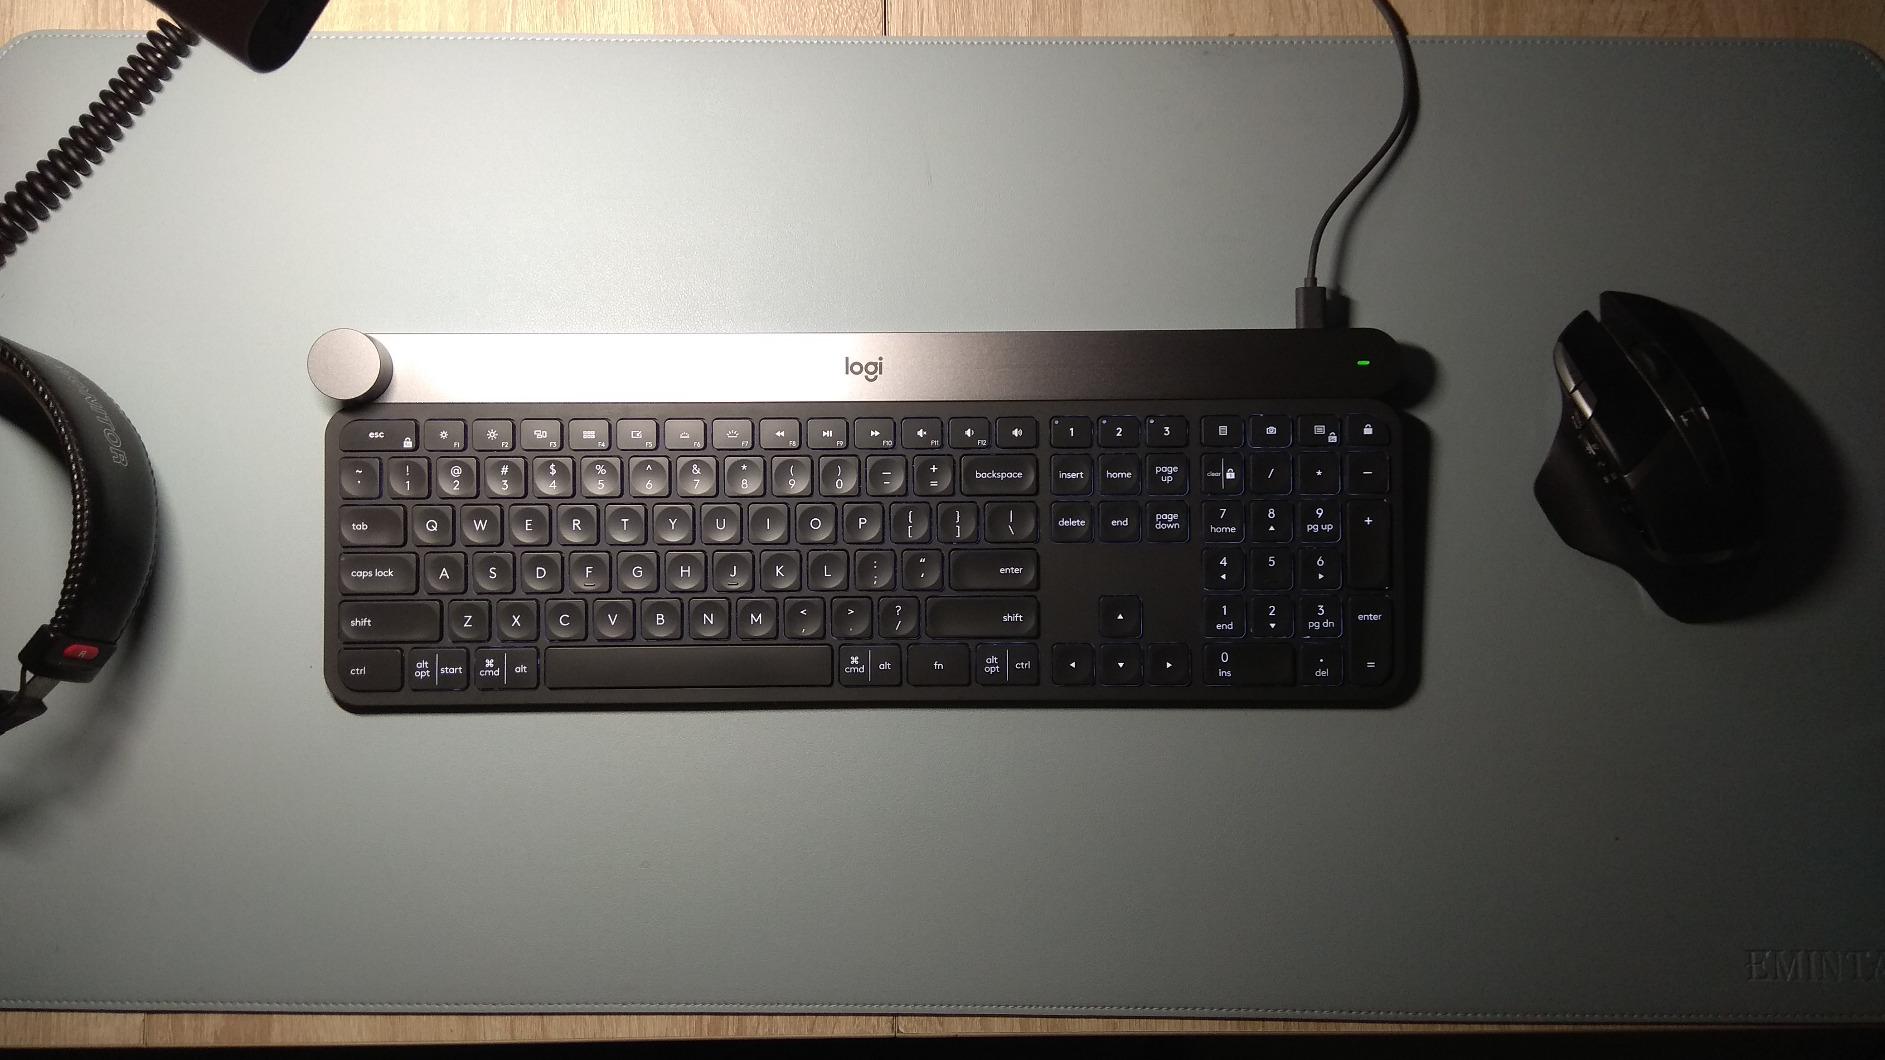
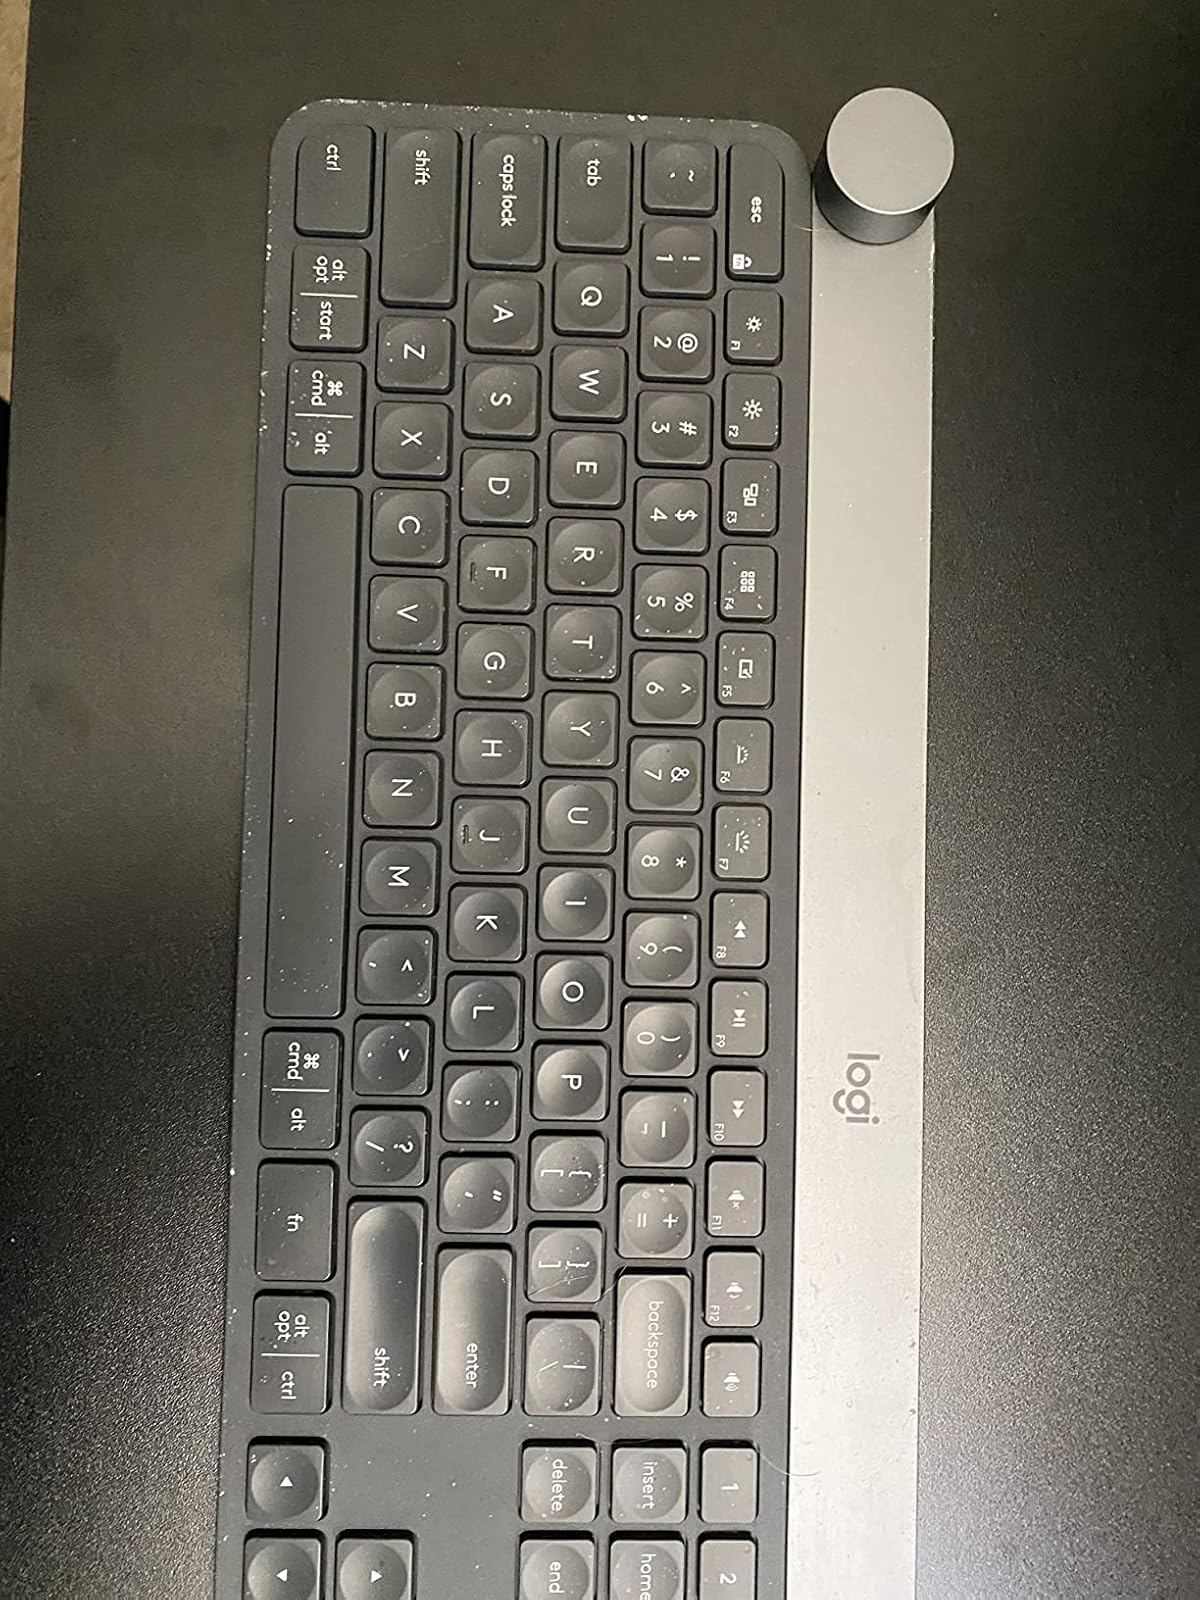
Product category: keyboard
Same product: yes